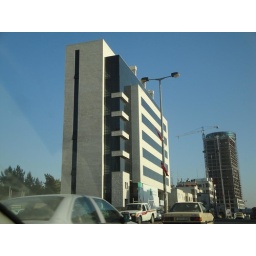
Modern office building in Ramallah